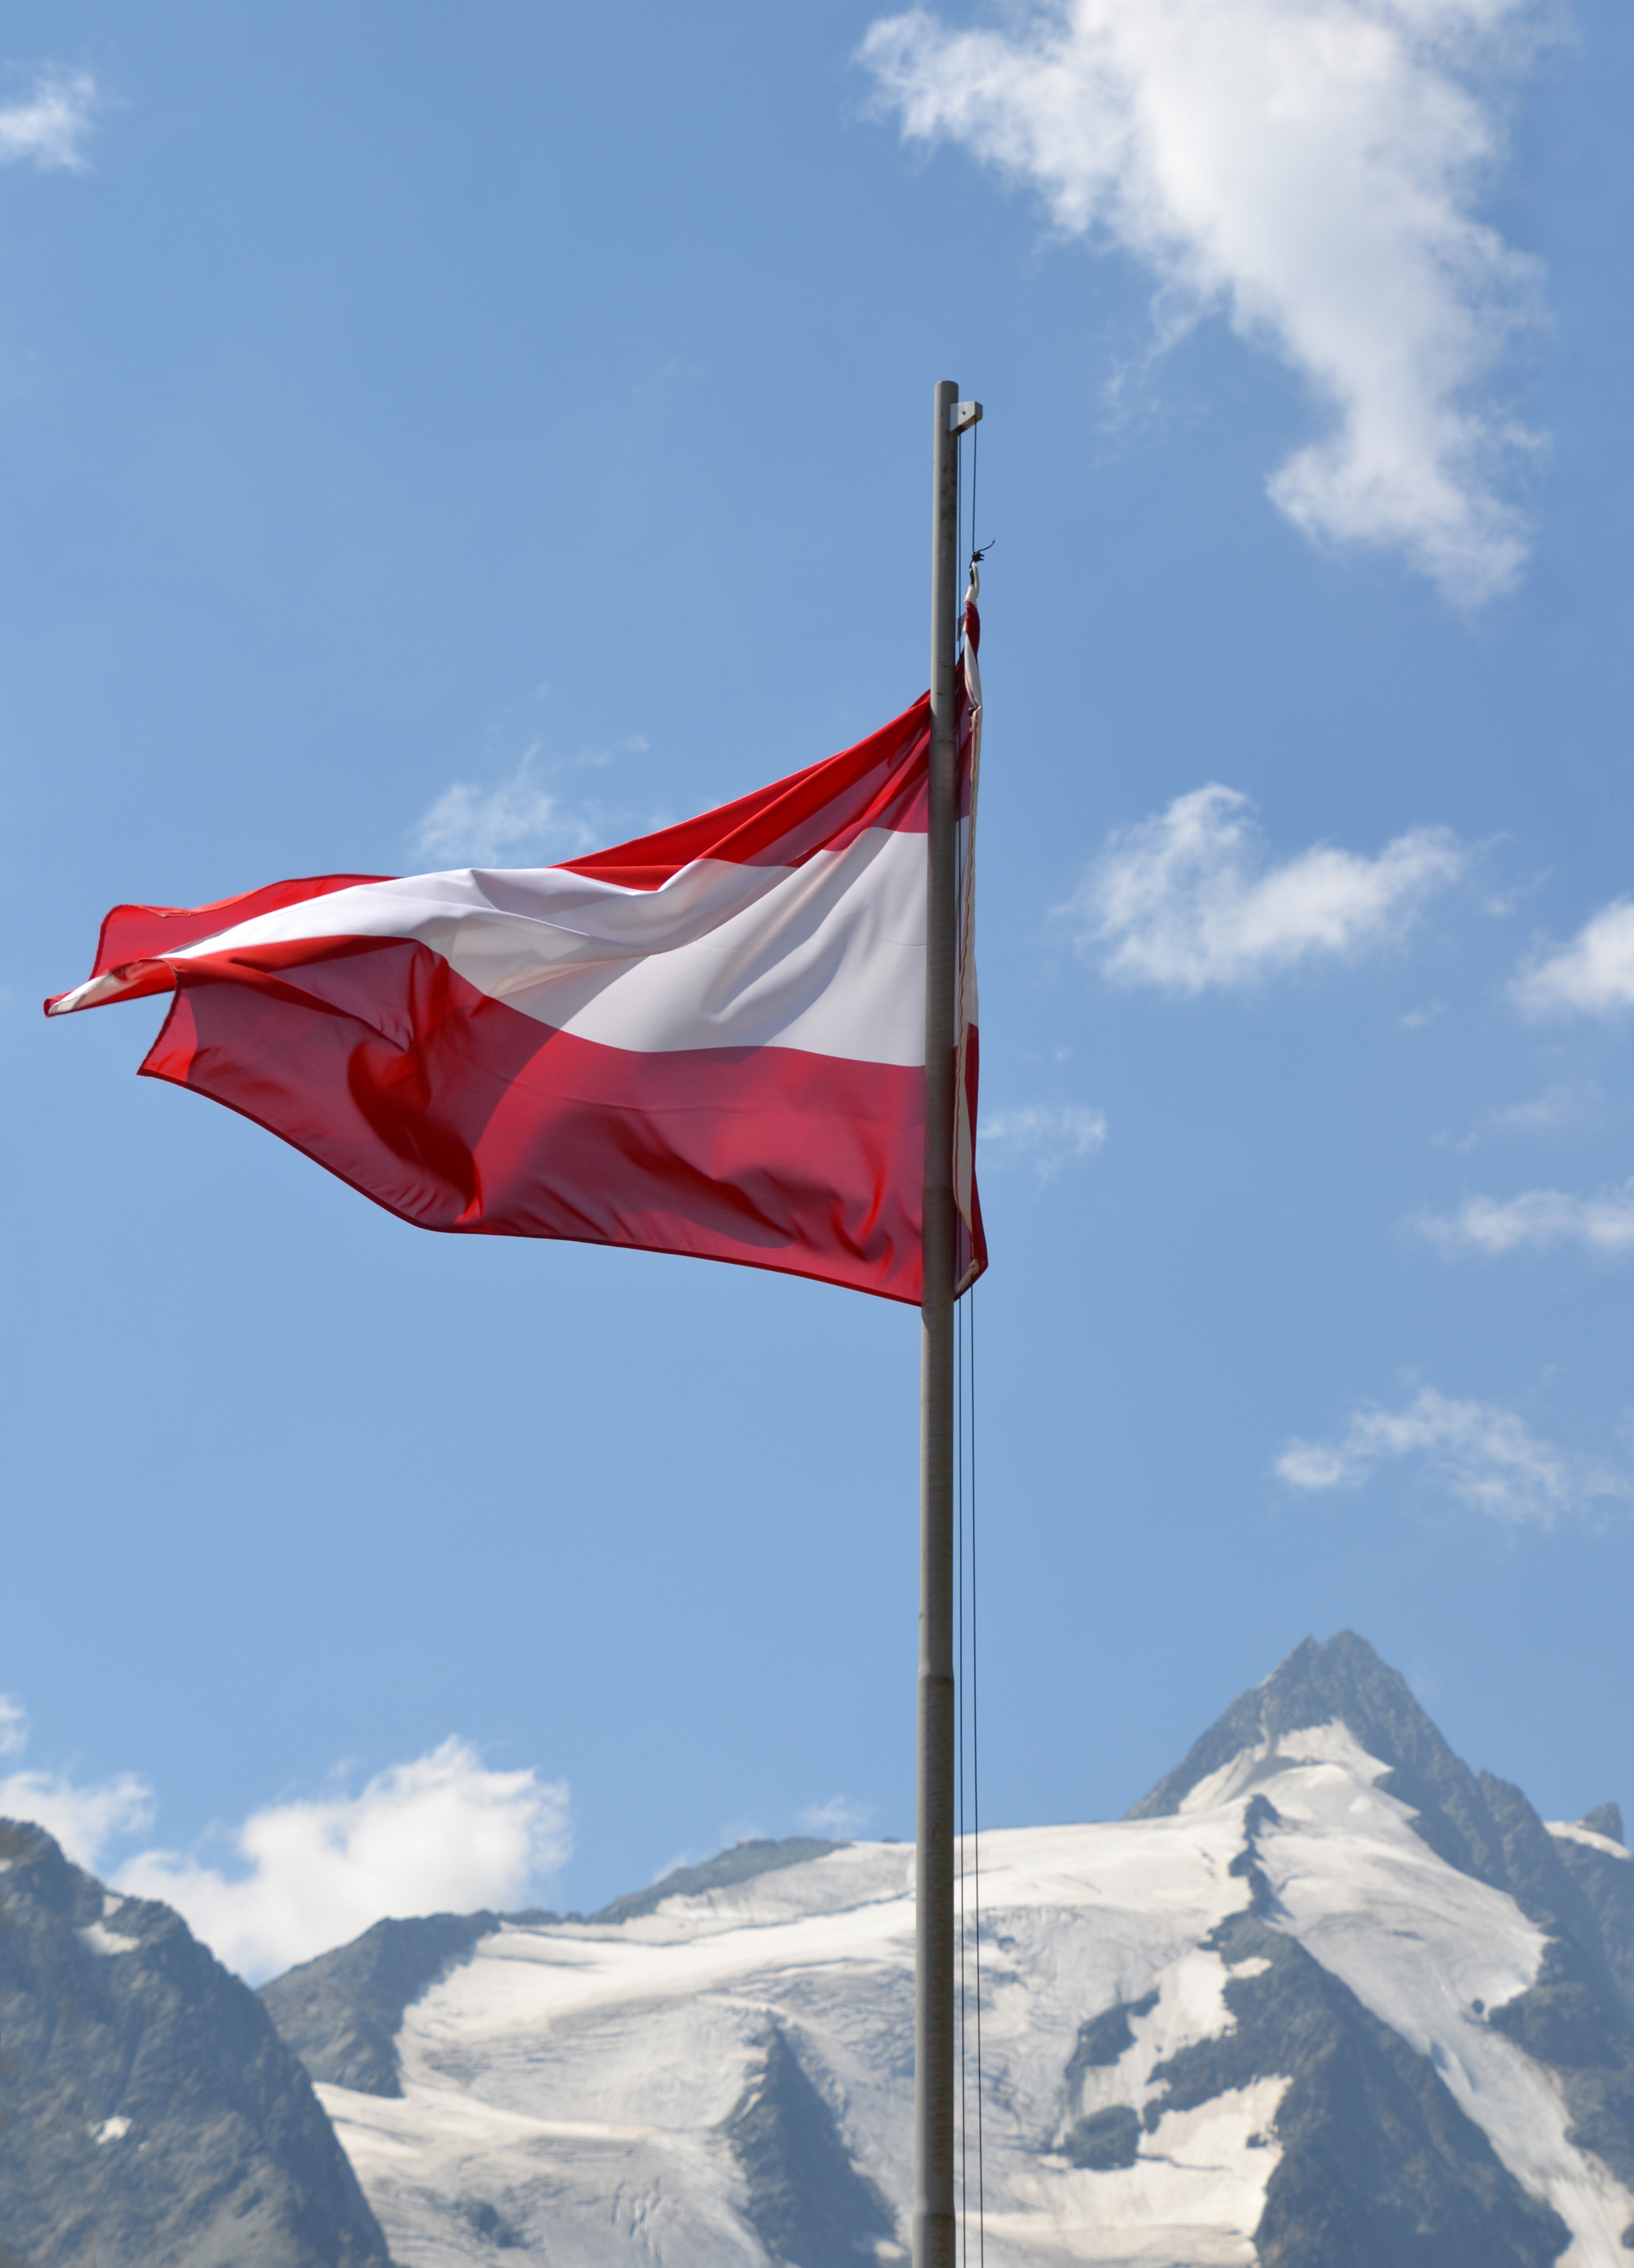
wind, home, flag, alpine, austria, grossglockner, flag of the united states